Inchmacnerin Abbey

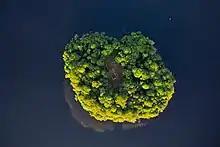
Inchmacnerin Abbey aerial view

Inchmacnerin Abbey (Irish: "Mainistir Inis Mac nÉirín") is a former monastery and National Monument located in Lough Key, Ireland.